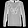
Label: Shirt